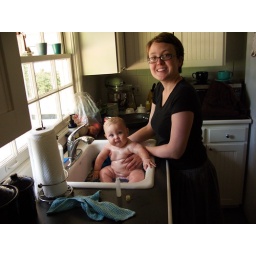
Taking a bath in Auntie Amy and Uncle Seth's kitchen sink